Assassin's Creed Revelations

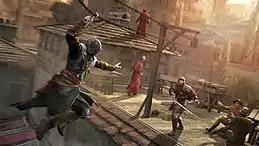
The main protagonist, Ezio, can use the hookblade to access ziplines across the environments and perform air assassinations on enemies. The hookblade is one of the new features introduced in "Revelations".

Another new aspect of the game is bomb crafting. Introduced early on in the story, this mechanic allows Ezio to experiment with different shells and ingredients to create bombs with various effects, such as smoke to distract guards or lethal explosions that can take out large groups of enemies. There are around 15 different bomb variations in the game, although only three can be equipped at any given time.